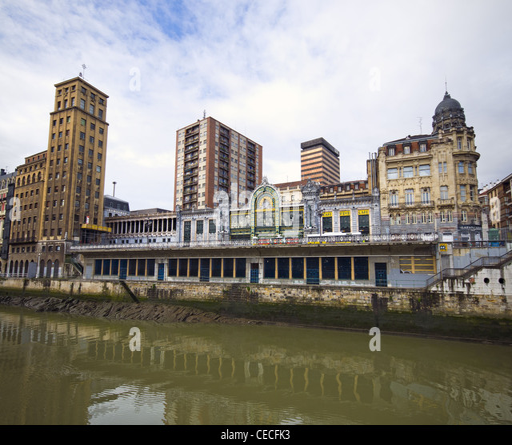
train station built a representative building